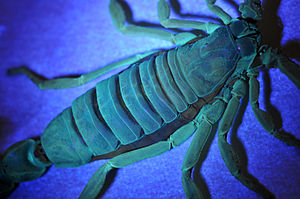
Fluorescens
Skorpion fotograferet under ultraviolet lys
Fluorescens er en form for luminiscens, hvor et stof optager energi i form af stråling og genudsender energien som synligt lys.